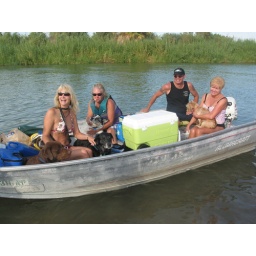
how many dogs in a boat